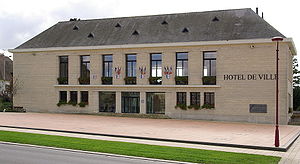
Villers-Bocage (Calvados) / Seværdigheder og monumenter
Villers-Bocage er en kommune i departementet Calvados i regionen Basse-Normandie i det nordvestlige Frankrig. Indbyggerne kaldes Villersois.